Albert Methfessel

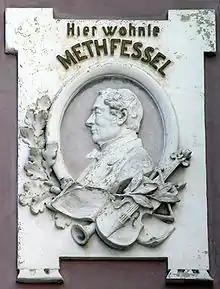
Plaque in Braunschweig commemorating a residence of Methfessel

Methfessel returned to Rudolstadt in 1810, and spent the next twelve years as a Kammersänger and chamber musician at the Rudolstadt court. He became a particular friend of Louis Spohr, and along with three other friends they wandered together in 1818 from town to town towards the music festival at Mannheim. At Mannheim the "Travelers" were given welcome as celebrities, Spohr in particular. Spohr, then at the height of his fame, was offered a private apartment but turned it down so he could be with his friend Methfessel. Methfessel turned down a position in Prague as Kapellmeister, to which he had been recommended by Carl Maria von Weber, but 1822 saw him relocated to Hamburg as a director of music, where he also added teaching to his duties. He founded in 1823 the Hamburger Liedertafel, the first men's choir in the city. From 1825 to 1832 he was a traveling musician whose income was insecure, until such time as he decided to settle into stable employment.